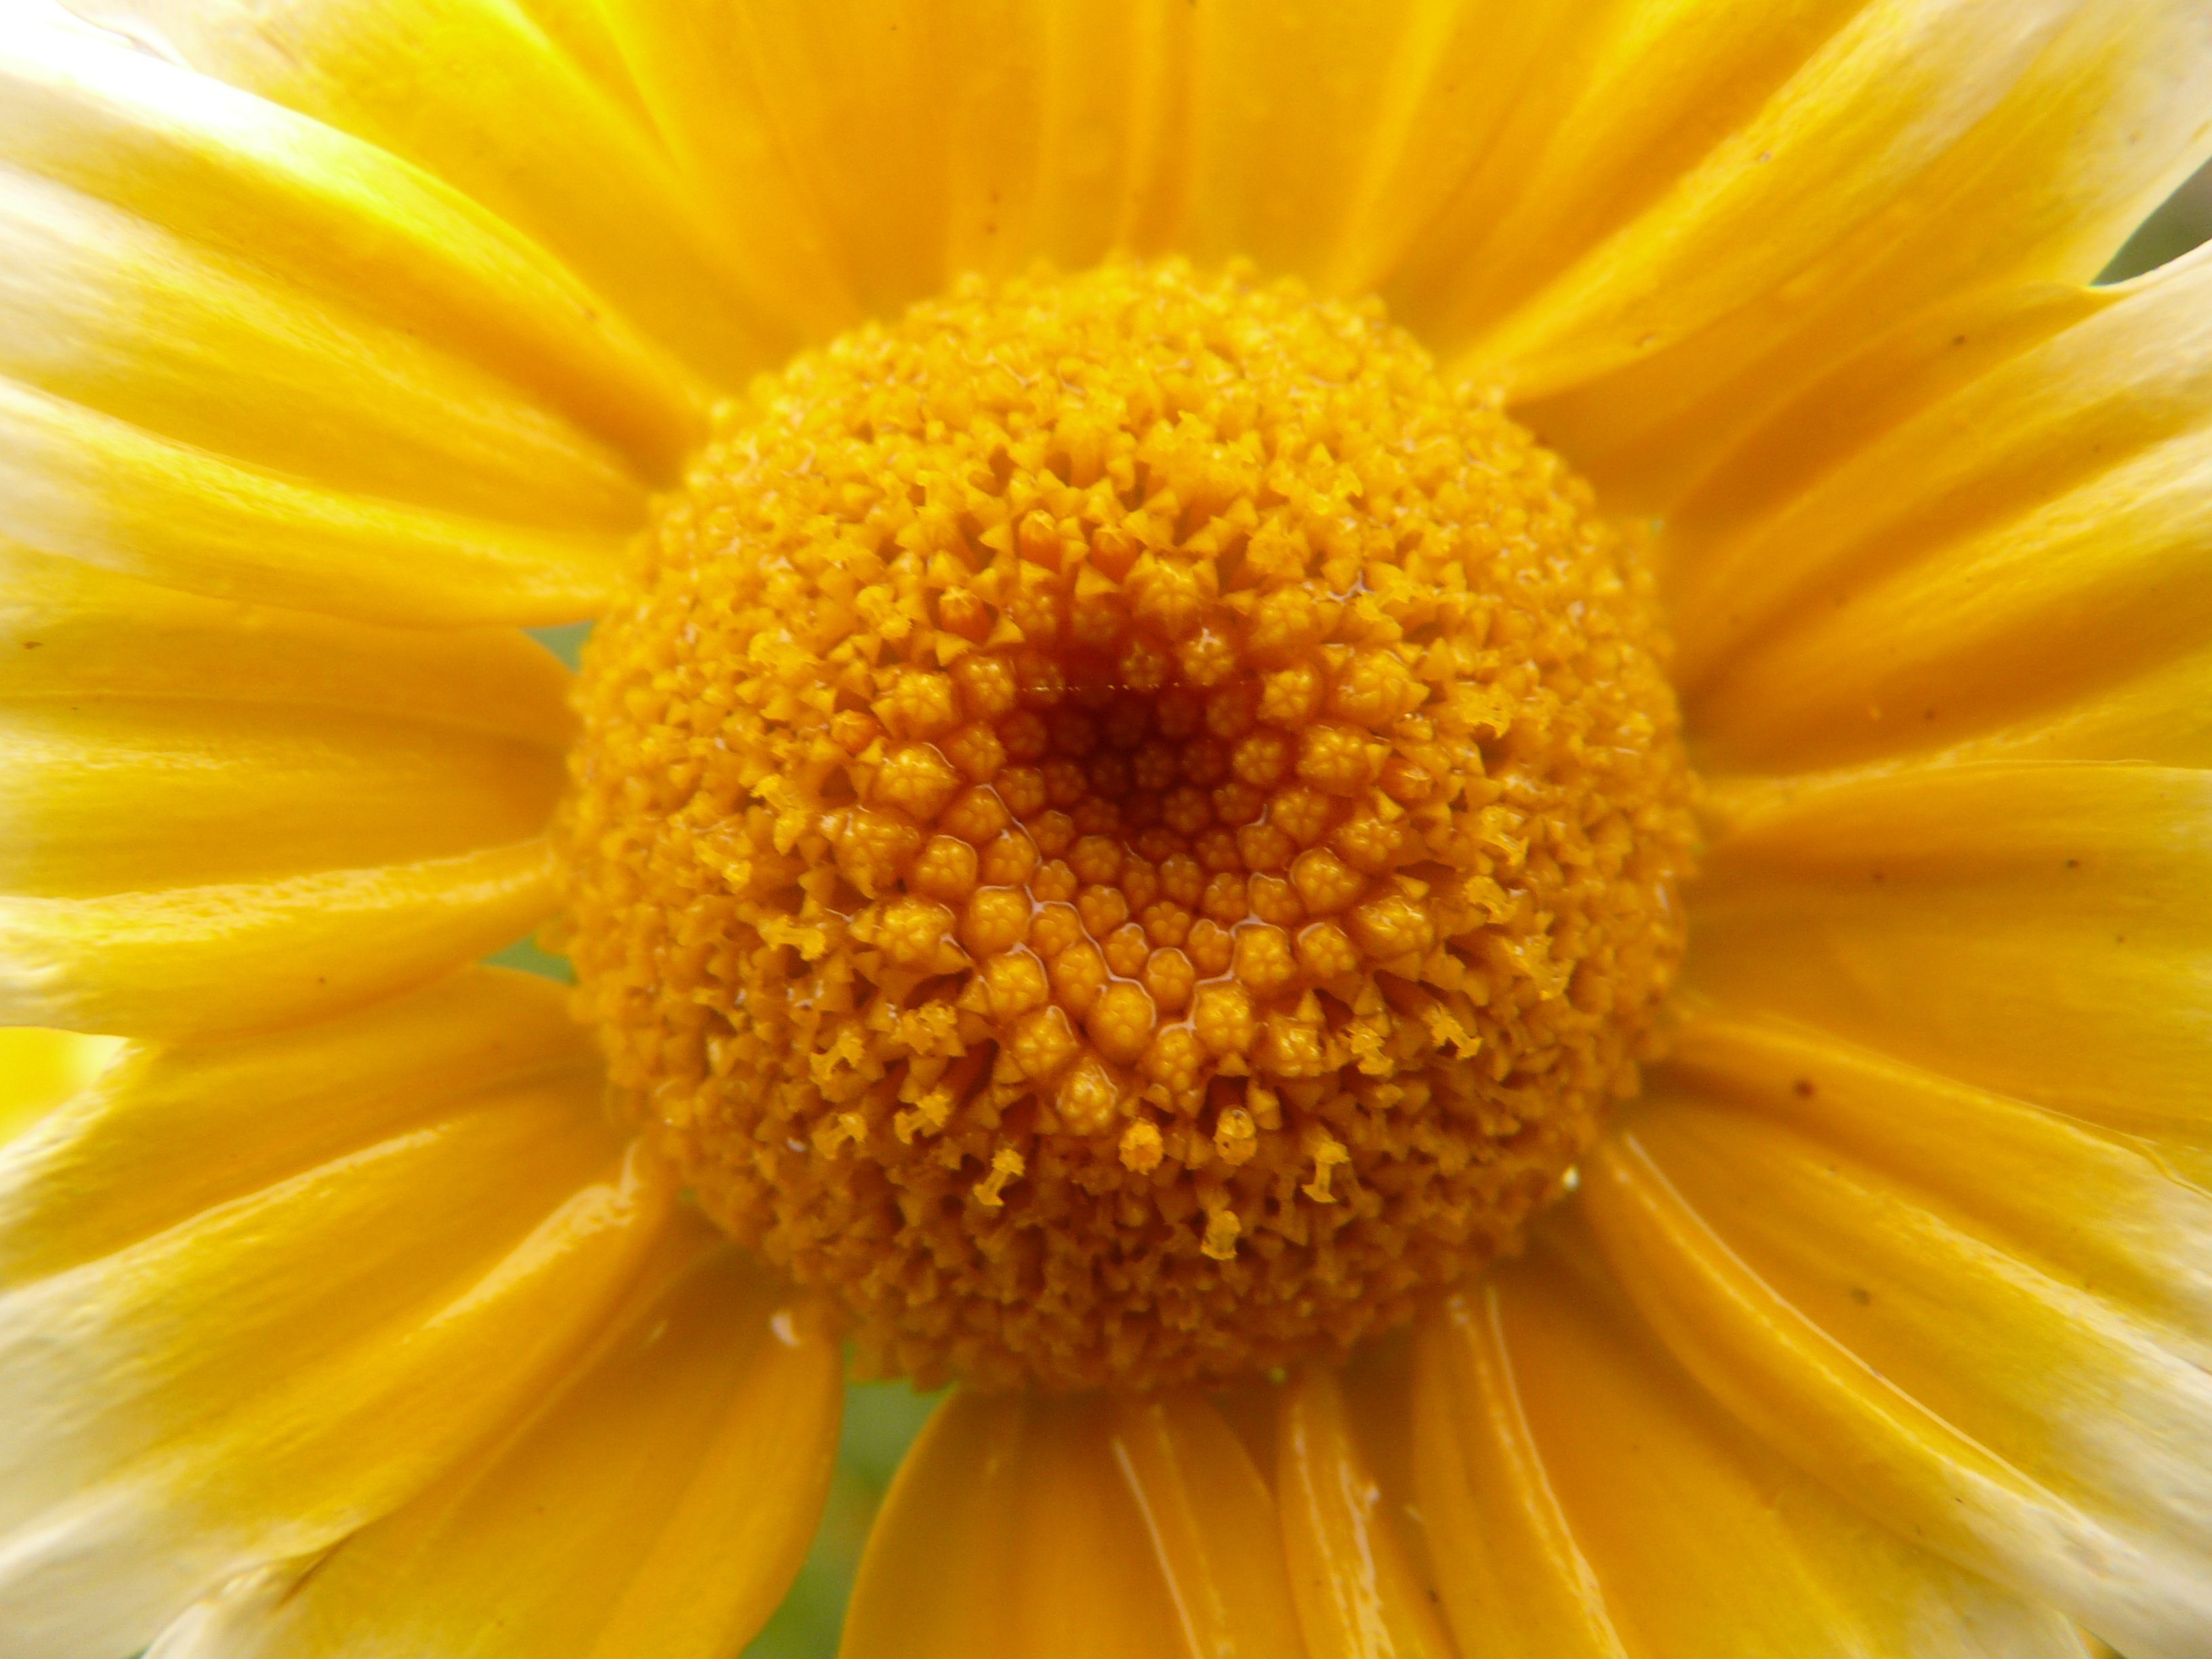
nature, blossom, plant, flower, petal, bloom, yellow, flora, close up, macro photography, flowering plant, daisy family, annual plant, plant stem, land plant